Hervey Smythe

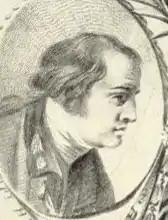
Capt Hervey Smythe

Sir Hervey Smythe (1734-1811) was a British army officer and a topographical painter. He fought alongside James Wolfe during the Gulf of St. Lawrence Campaign (1758) and is pictured holding his right arm in the historic Benjamin West painting The Death of General Wolfe. Hervey made his own portrait of Wolfe at Quebec.